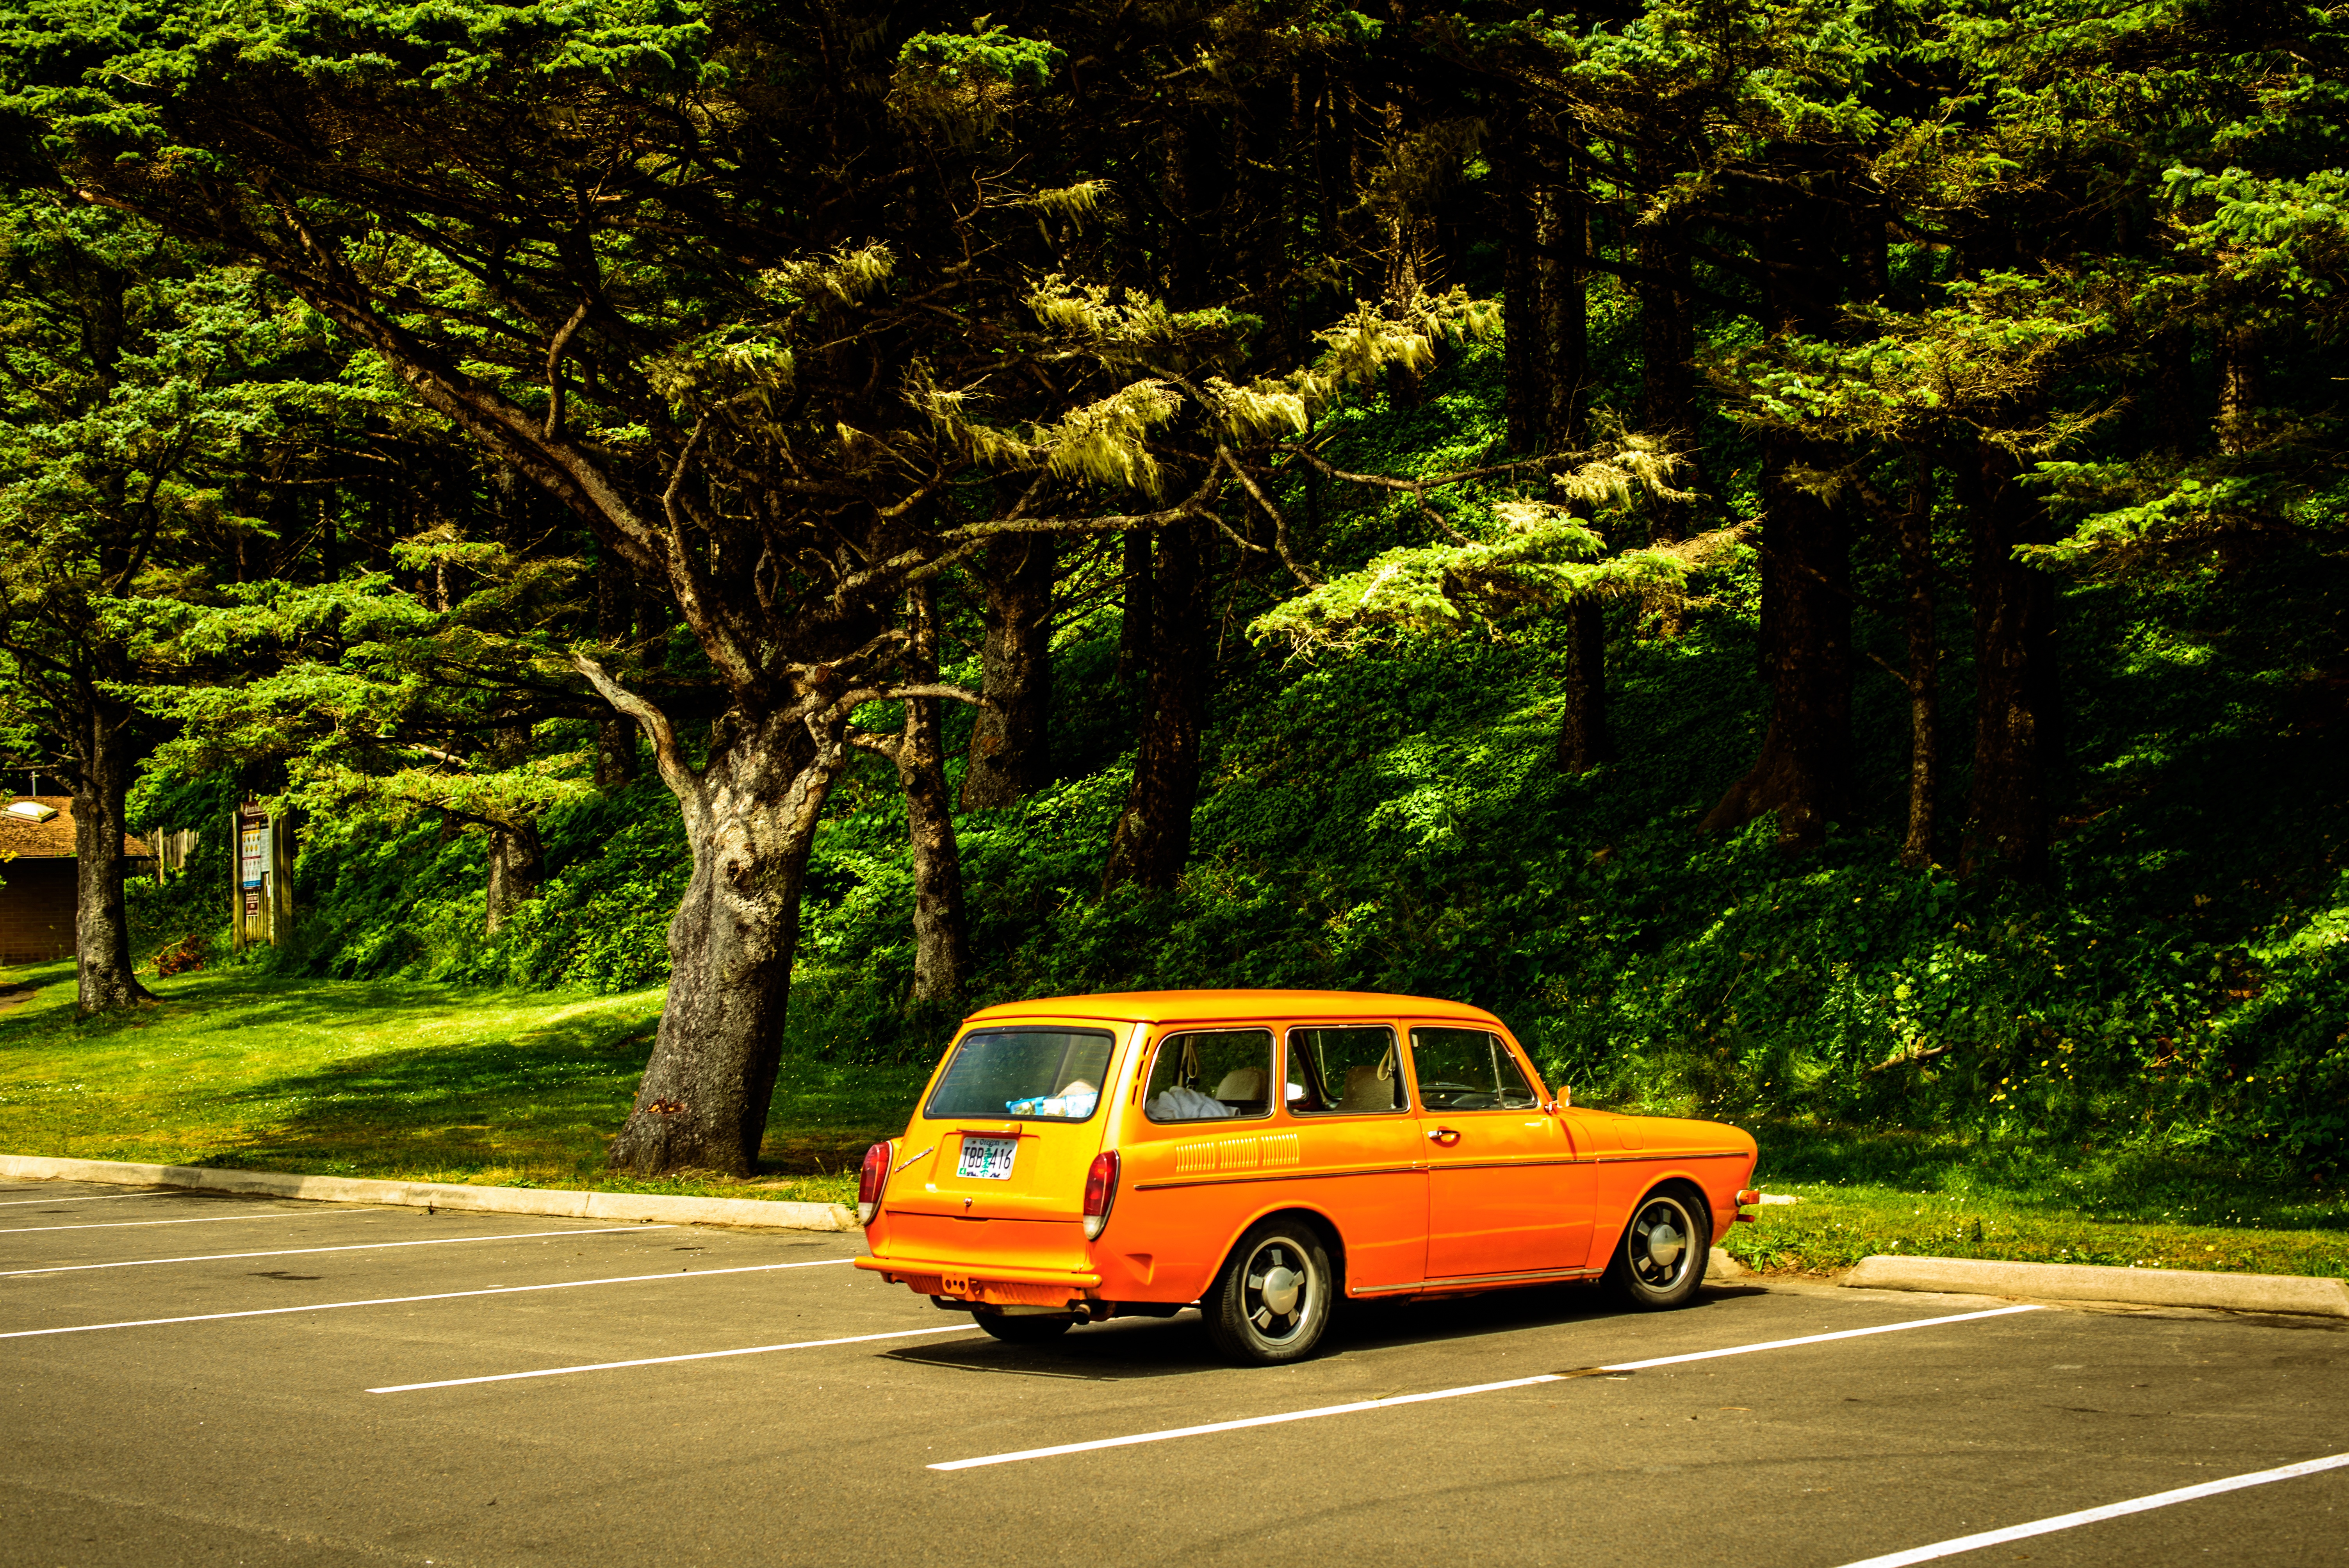
landscape, tree, road, traffic, street, car, asphalt, pavement, travel, vehicle, drive, action, park, automotive, outdoors, bus, hurry, fast, land vehicle, transportation system